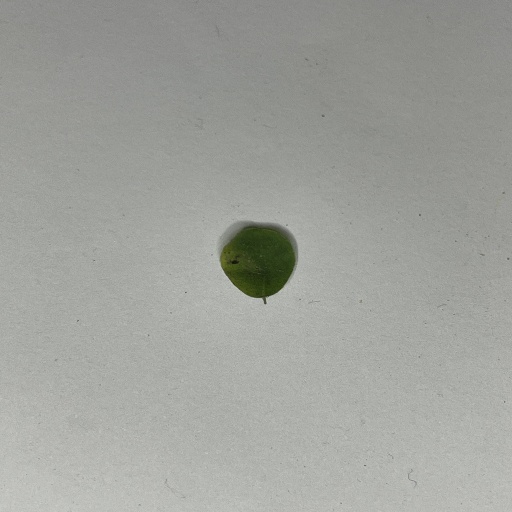
Species: Sojina
Leaf condition: Bacterial Spot